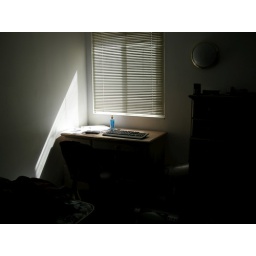
the bed is to my left in this pic and the door to my right